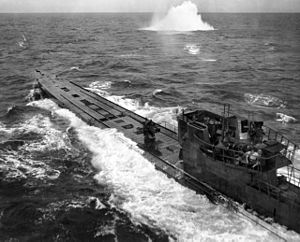
Kriegsmarine / Slaget om Atlanterhavet
Type IXC ubåd i 1943
Kriegsmarine var Nazi-Tysklands flåde fra 1935 til 1945. Kriegsmarine var kun en skygge af den kejserlige flåde under 1. verdenskrig. Grundet Versaillestraktaten måtte forgængeren Reichsmarine kun have seks skibe på højst 10.000 tons. For at omgå Versaillestraktaten byggede Tyskland såkaldte lommeslagskibe der på papiret var under 10.000 tons, men man havde snydt lidt med vægten. Først fra 1935 begyndte oprustningen af Kriegsmarine med slagskibe og de ligeså forbudte ubåde. Kriegsmarines konkurrent Royal Navy var talmæssig overlegen, men til gengæld var de tyske fartøjer af nyere og bedre design. Hitlers hovedmodstandere var Frankrig og Sovjetunionen, så den tyske oprustning nedprioriterede Kriegsmarine; dog byggede man fire topmoderne slagskibe af prestigegrunde. Dette var et eklatant ressourcemisbrug: af Bismarcks stål kunne man fremstille 1.426 kampvogne, de 2.065 søfolk om bord kunne bemande 44 ubåde, sekundærbestykningen kunne beskytte en større tysk provinsby mod RAF's natbombefly, og dets brændstofforbrug kunne dække et af Luftwaffes Geschwaders.